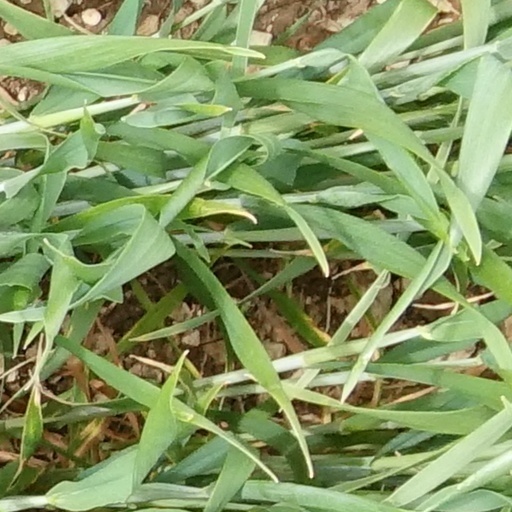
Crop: wheat